North Adelaide Football Club

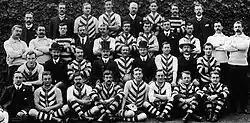
The 1905 NAFC team.

In 1880 a group of schoolboys from Prince Alfred College and the now defunct Whinham College got together and played football on a section of the Park Lands, previously known as Hawker's Paddock. It was so called locally because it was leased from the City of Adelaide by George Hawker, a well known citizen of the suburb of Medindie. The schoolboys dubbed their football team the Medindie Football Club. They wore the red and white colours of Prince Alfred College and played other football teams on the site. One of those schoolboys was Charles Nitschke who would become Captain of the Medindie Club and would be known as the founding Father of North Adelaide Football Club.